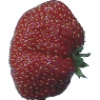
Label: strawberry_wedge